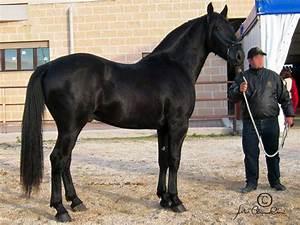
horse